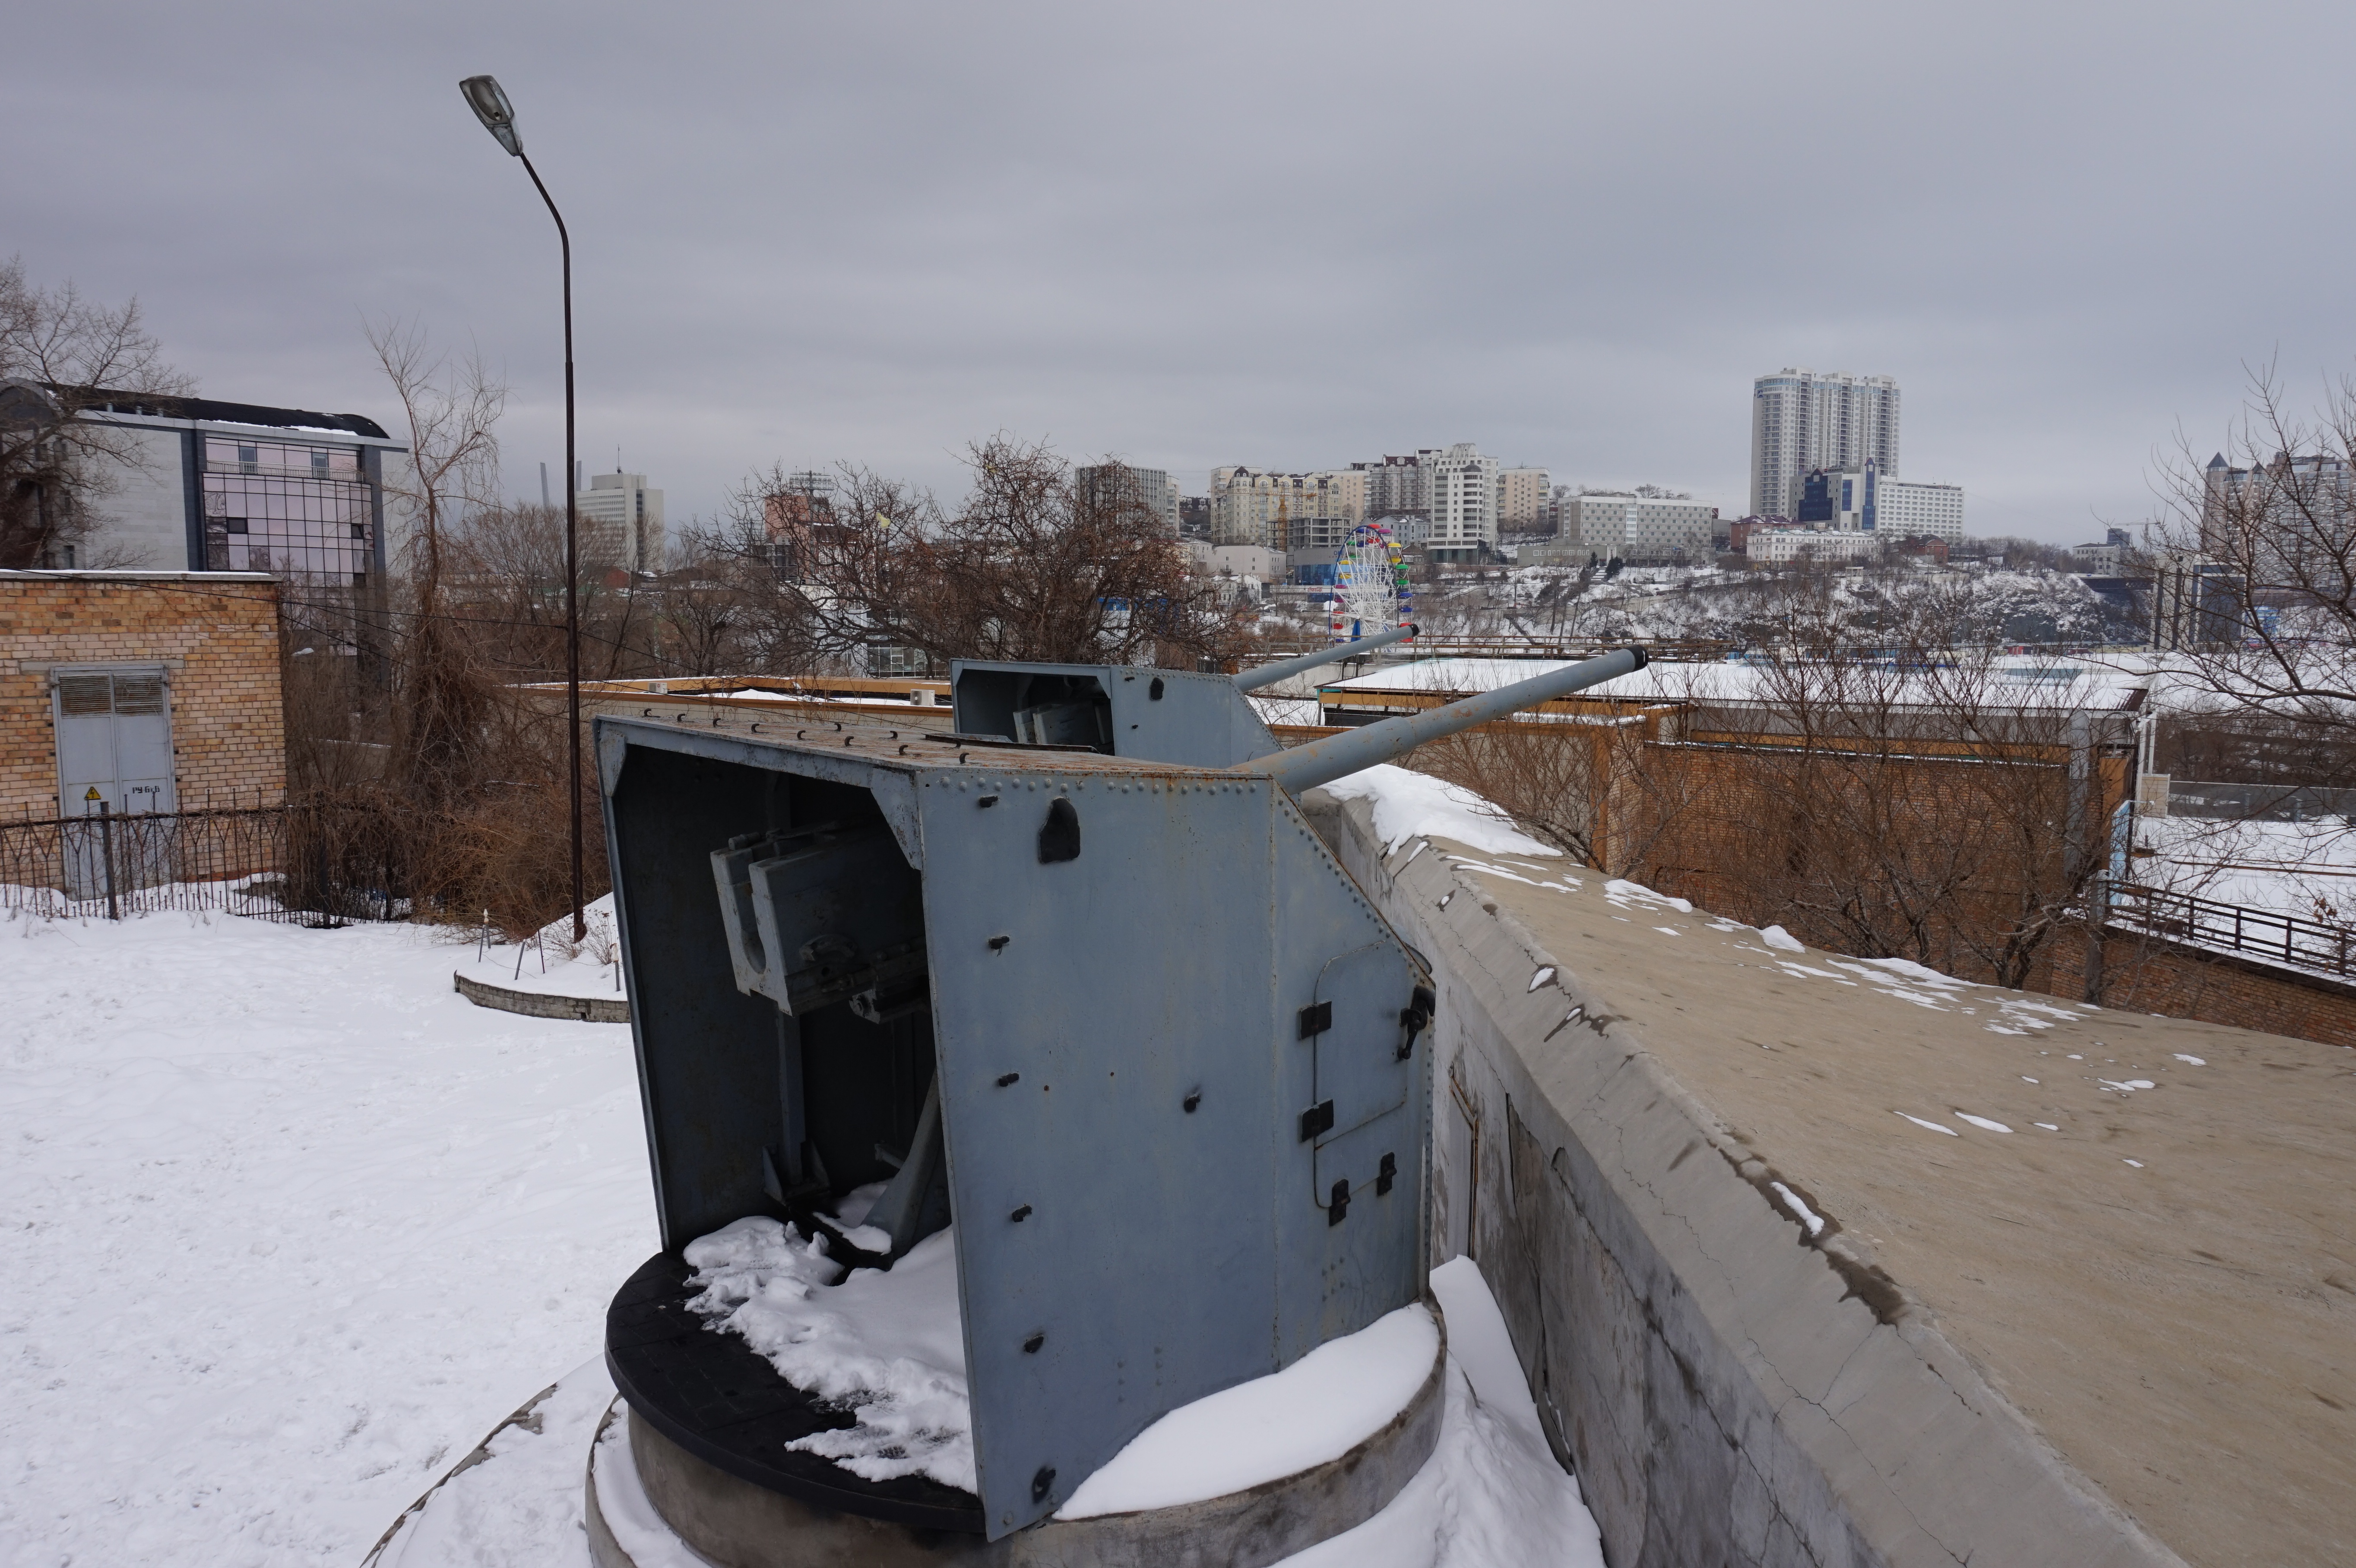
snow, winter, transport, ice, vehicle, weather, season, waterway, cannon, blizzard, vladivostok, arms museum